Gun the Man Down

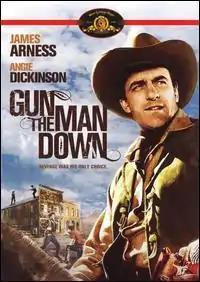
Theatrical poster

Gun the Man Down is a 1956 American western film directed by Andrew V. McLaglen and starring James Arness and Angie Dickinson in her first leading role. The film was produced by Robert E. Morrison for his brother John Wayne's company Batjac Productions. It was the second theatrical feature directed by McLaglen, who was a prolific director of television westerns.